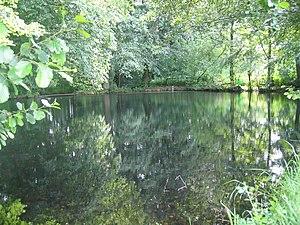
Vielle piscine à Rödinghausen, arrondissement de Herford, Rhénanie-du-Nord-Westphalie, Allemagne. العربية